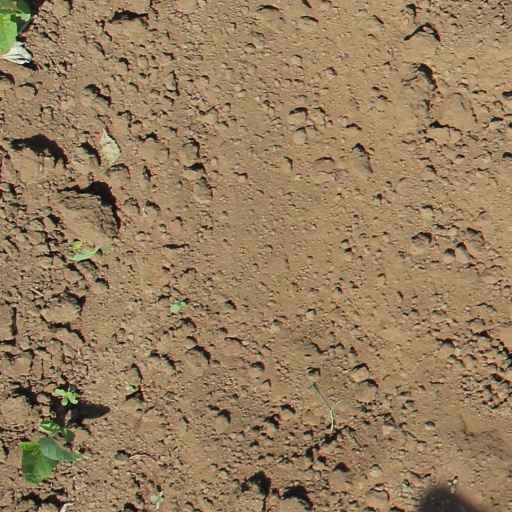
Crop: soybean